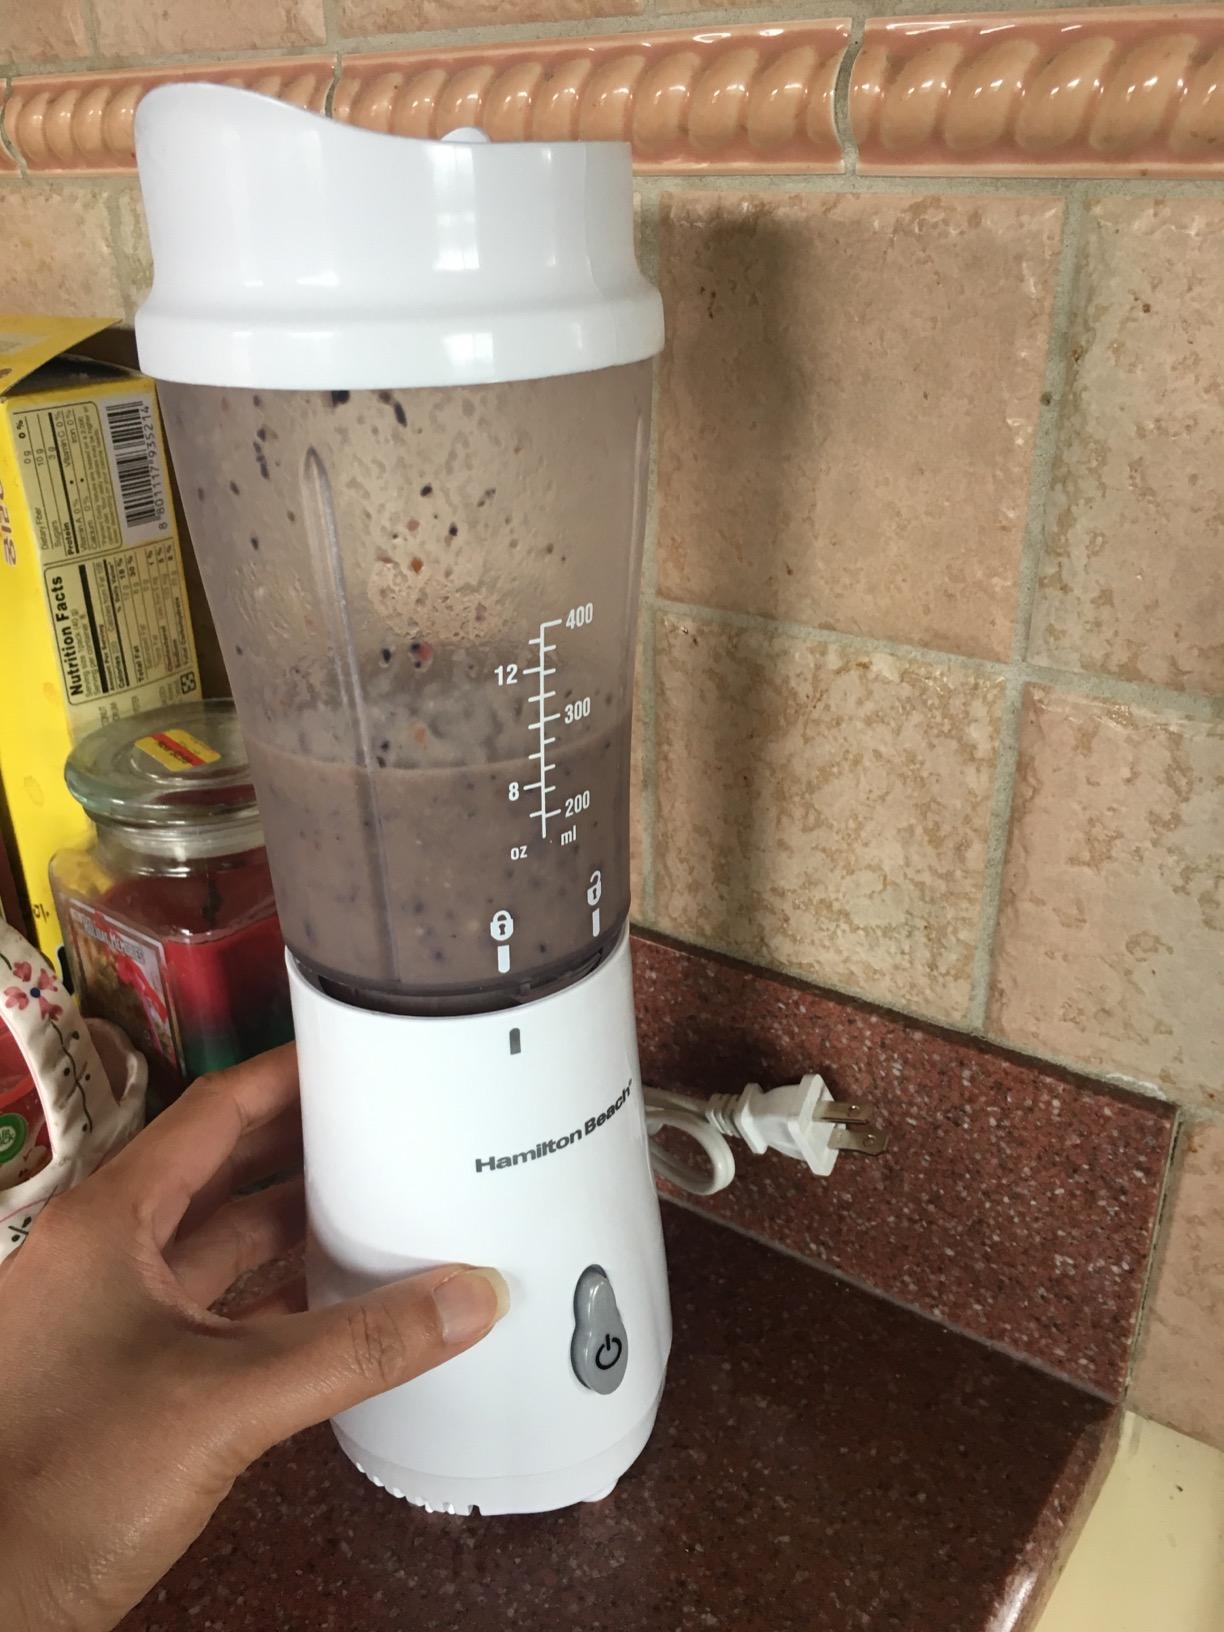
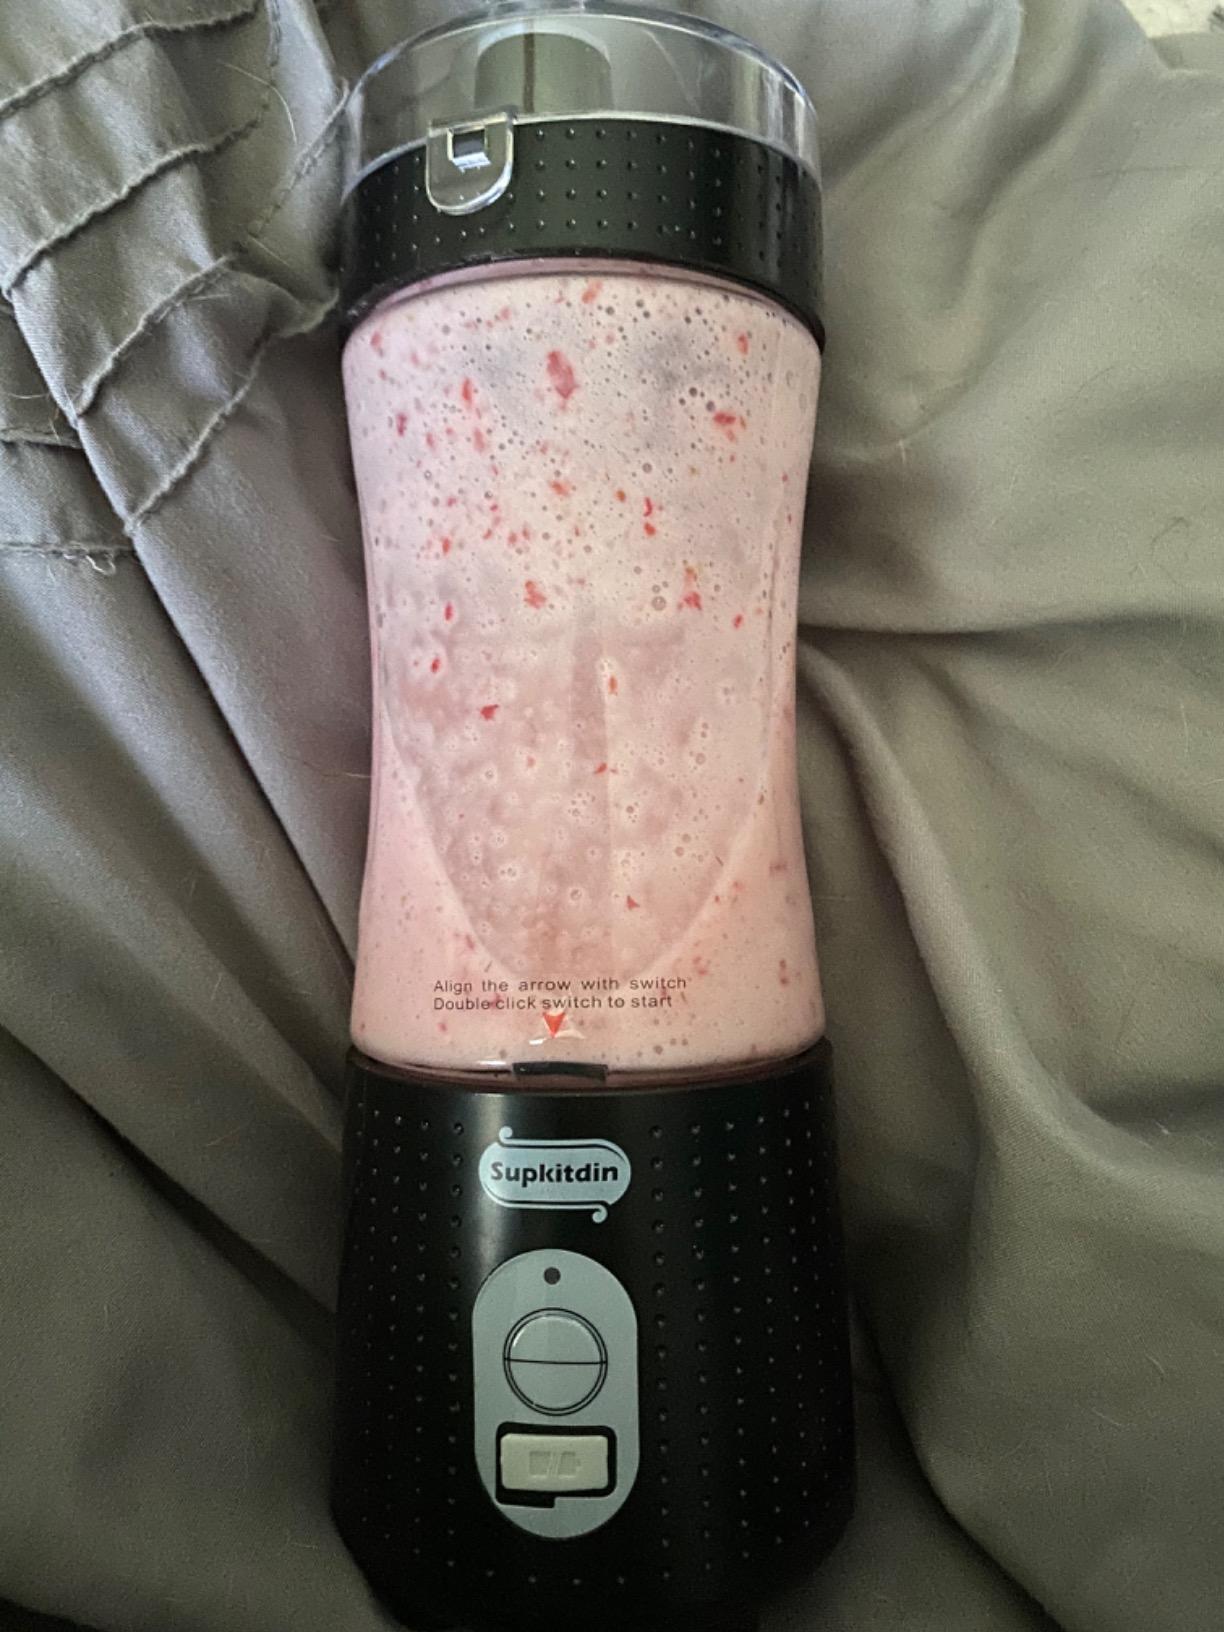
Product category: items_blender
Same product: no